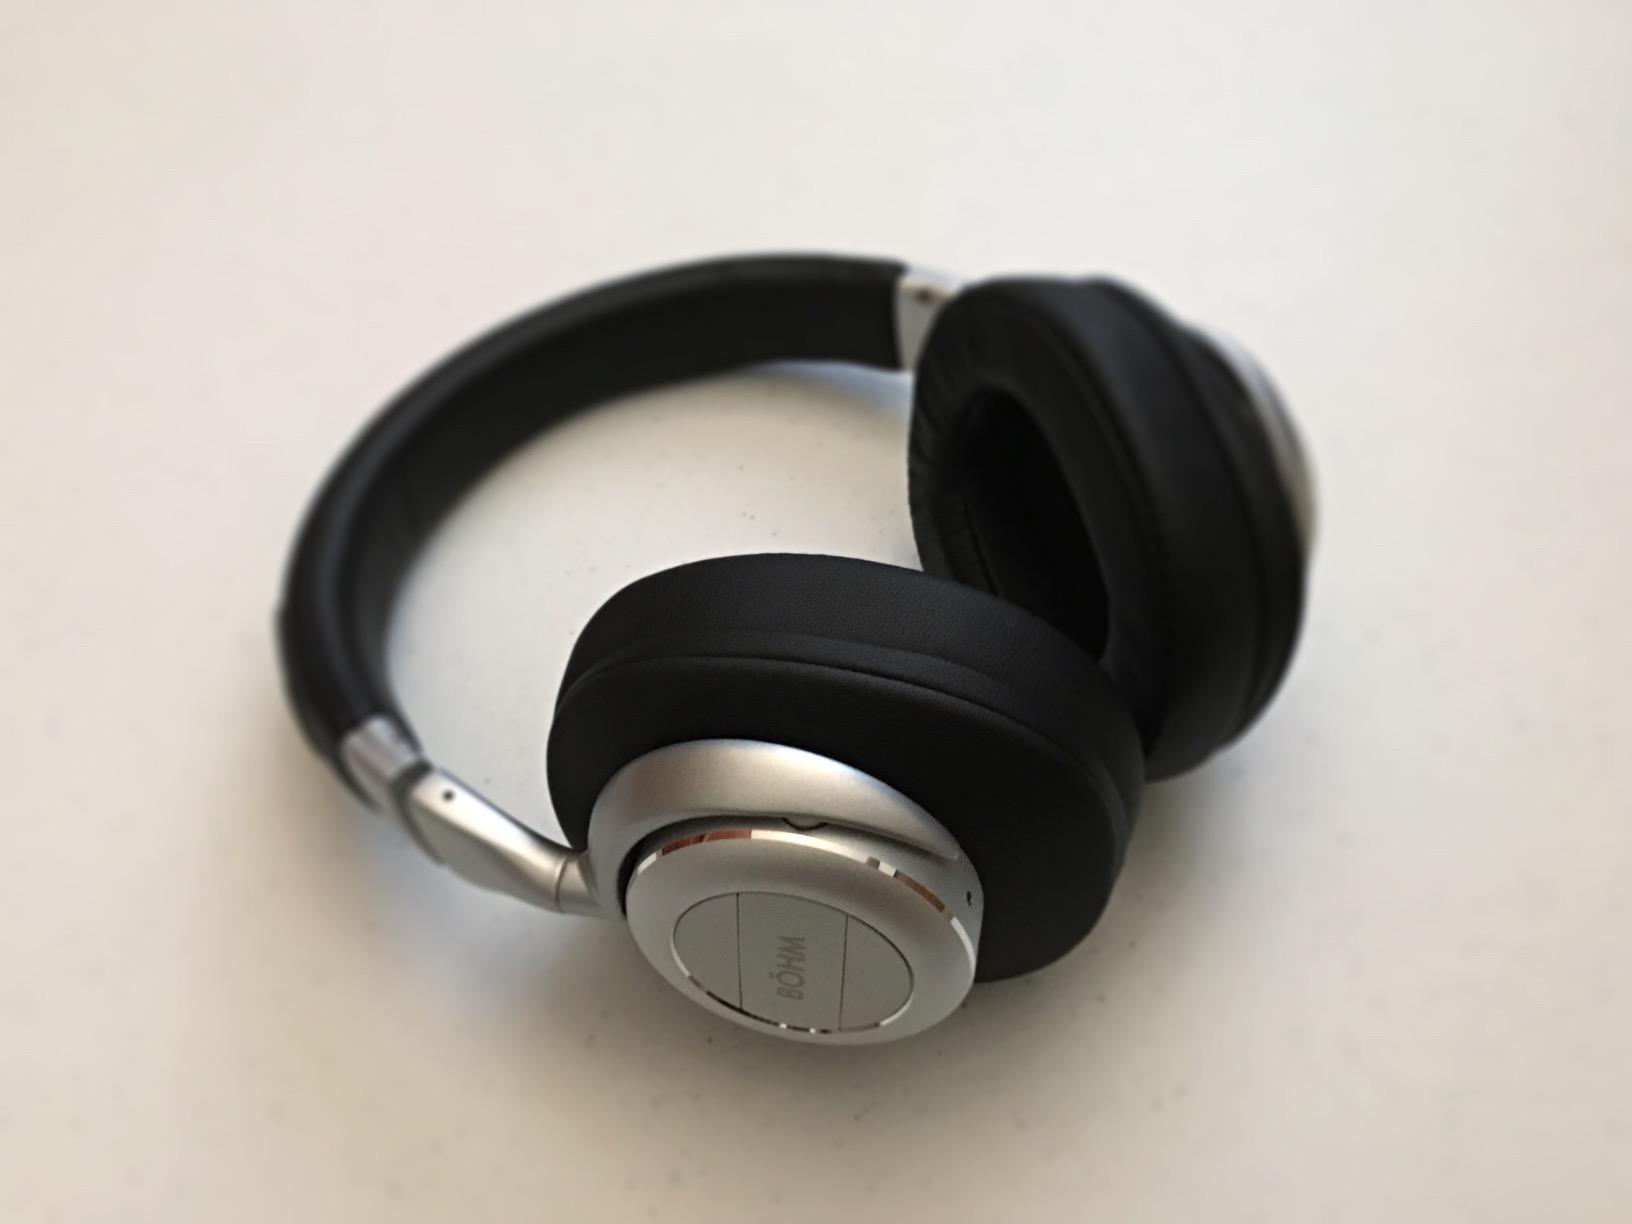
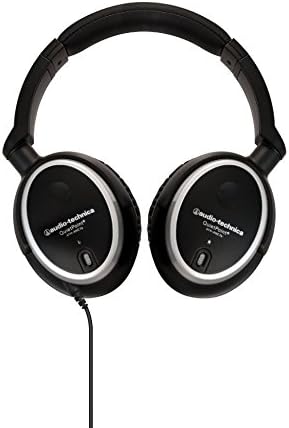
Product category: headphones
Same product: no